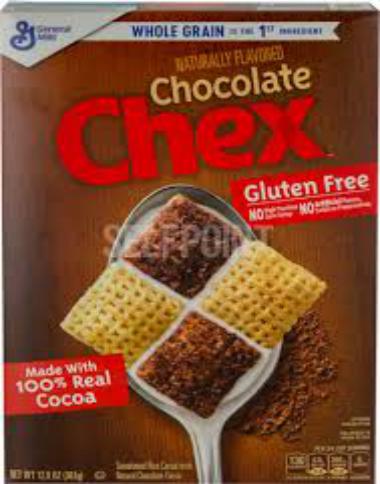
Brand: Chocolate Chex
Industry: Food